Answer in natural language. How many Paintings are visible in the scene? Choose between the following options: 3, 1, 2, 0 or 4
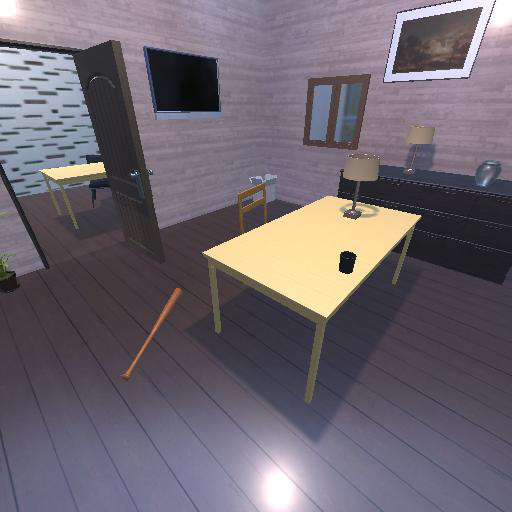
<answer>1</answer>